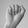
ASL letter: A